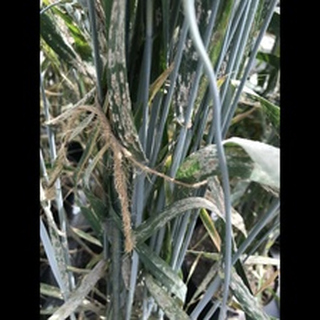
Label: wheat_mildew